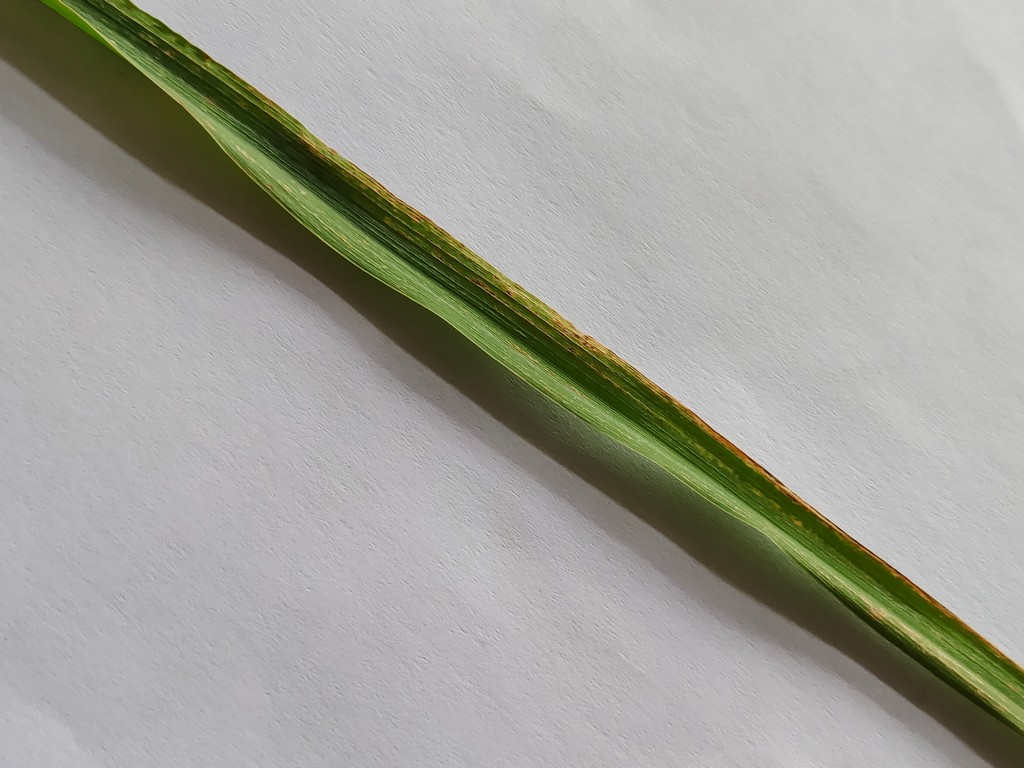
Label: Unhealthy